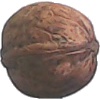
Label: walnut